Order of the Holy Spirit

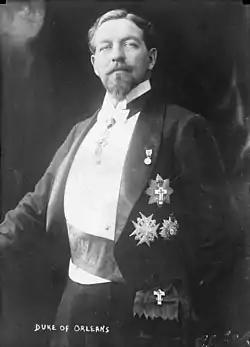
Prince Philippe, duc d'Orléans wearing the breast star of the Order

The order had its own officers. They were responsible for the ceremonies and the administration of the order.